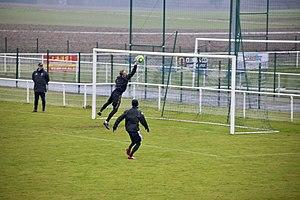
Entrainement RCS - Matz Sels
Matz Sels est un footballeur belge, né le 26 février 1992 à Lint. Il évolue actuellement au RC Strasbourg comme gardien de but.